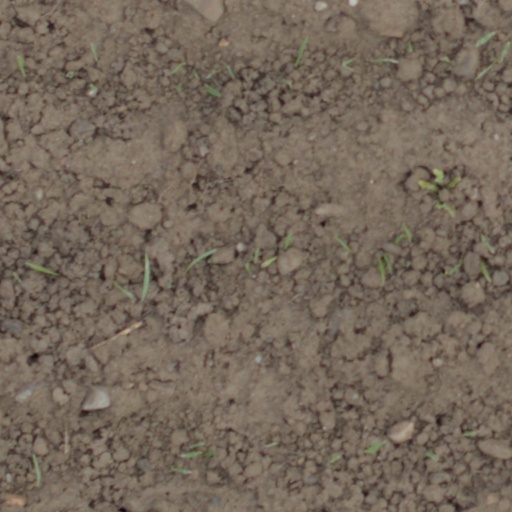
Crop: wheat